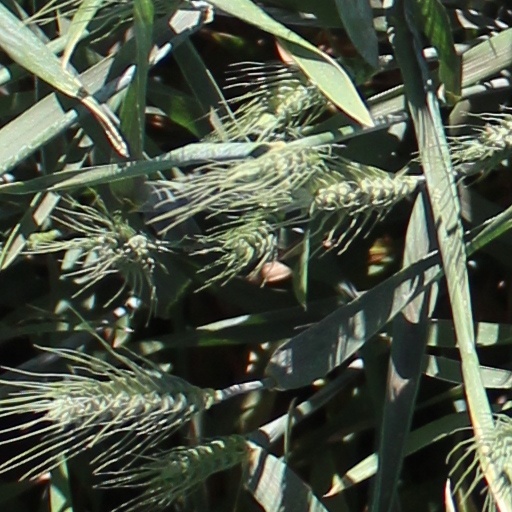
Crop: wheat